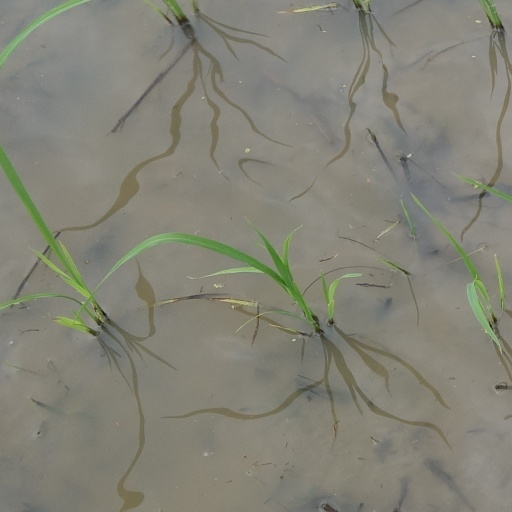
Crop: rice